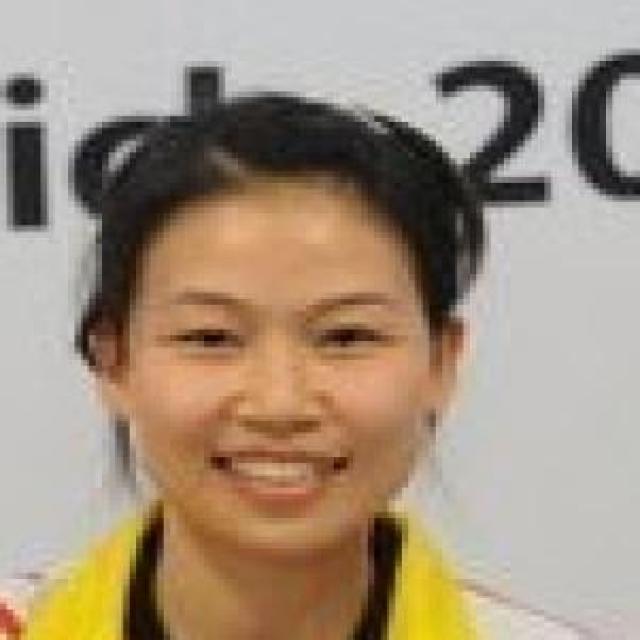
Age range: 13-20